Alfred Herrhausen

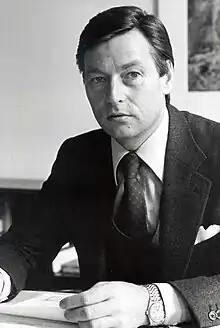
Alfred Herrhausen (1985)

Alfred Herrhausen (30 January 1930 – 30 November 1989) was a German banker and the Chairman of Deutsche Bank, who was born in Essen and assassinated in Bad Homburg vor der Höhe in 1989. He was a member of the Steering Committee of the Bilderberg Group and from 1971 onwards a member of Deutsche Bank's management board. An advisor to Helmut Kohl and a proponent of a unified European economy, he was also an influential figure in shaping the policies towards developing countries. He was assassinated, when an explosively formed projectile penetrated his armoured convoy. West German far-left terrorist group Red Army Faction claimed responsibility, but the charges against the organisation were dropped due to lack of evidence and nobody has been charged with the murder since.